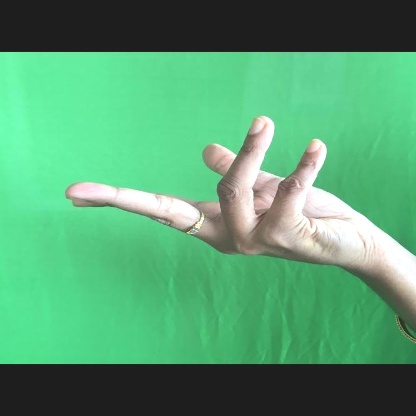
Mudra: Alapadmam